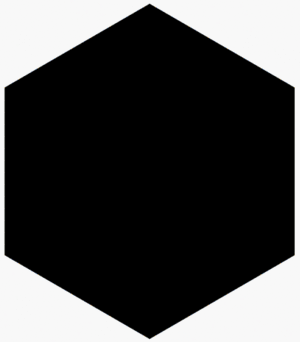
Le périmètre d'une figure plane est la longueur développée du contour de cette figure. Le calcul du périmètre sert par exemple à déterminer la quantité de grillage nécessaire à la clôture d'un terrain.
En mathématiques, l'aire est une grandeur relative à certaines figures du plan ou des surfaces en géométrie dans l'espace.